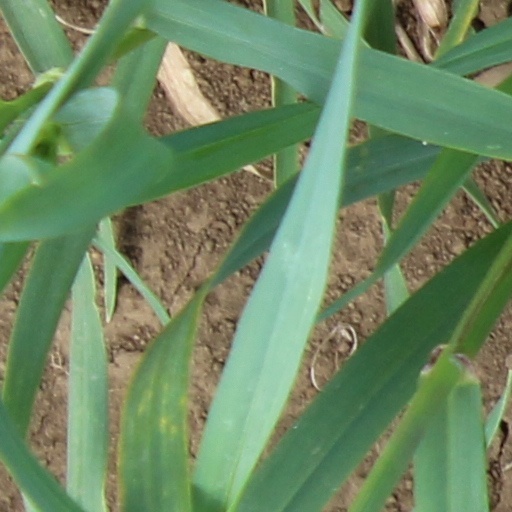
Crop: wheat